Jacob E. Schlereth

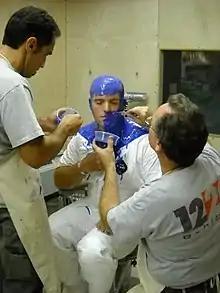
Schlereth during the process of making a plaster cast of his head

In 2011, Schlereth was selected to take part in the "Faces of Valor" Project of the Fort Campbell Historical Society. Army soldiers who had been awarded the Bronze Star with Valor were chosen to have their likeness recreated in one of the many exhibits to be featured in the upcoming Wings of Liberty Museum. Casts were made of his hands and head and incorporated into a wax figure on display as one of seven tableau depicting the rich history of the 101st Airborne Division.